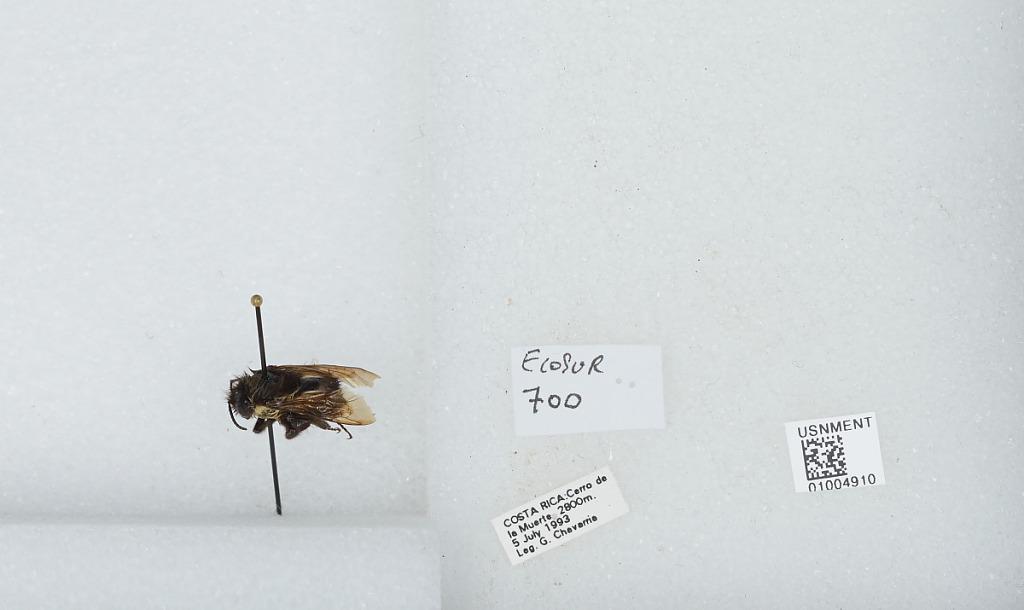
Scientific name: Bombus (Pyrobombus) ephippiatus (Say)
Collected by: G. Chavarria
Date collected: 1993-7-5
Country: Costa Rica
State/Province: San Jose
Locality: Cerro de la Muerte
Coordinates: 9.5583, -83.7239